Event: Typhoon Ruby
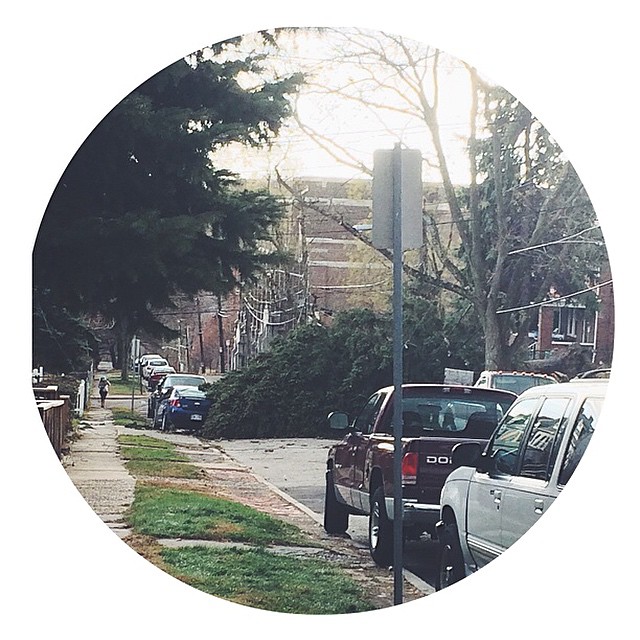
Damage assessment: damage